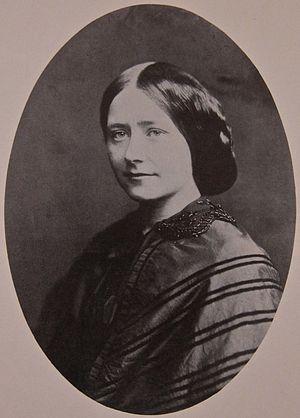
Ellen Ternan, la jeune actrice qui devint la maîtresse de Charles Dickens
Georgina Hogarth [/'dzɔ:'dzina 'həʊgɑːθ/] est la belle-sœur, la compagne et la confidente du romancier Charles Dickens qui, dans son testament, la décrit comme « le meilleur et le plus sûr ami que puisse avoir un homme ». Elle devient un membre essentiel de la maisonnée des Dickens dès qu'elle s'y installe. Elle suit Dickens après sa séparation d'avec son épouse Catherine et reste auprès de lui jusqu'à sa mort en 1870. Comme pour sa sœur Mary Scott, l'évoquer revient essentiellement à parler de son célèbre beau-frère, sans lequel elle serait sans doute restée inconnue, alors que, partageant son prestige, elle passe à la postérité.
Ellen Lawless Ternan, aussi appelée Nelly Ternan ou Nelly Robinson, née le 3 mars 1839 à Rochester, Kent, et morte le 25 avril 1914 à Fulham, est une actrice anglaise que sa liaison avec le romancier Charles Dickens a fait connaître du monde entier lorsqu'ont été révélés la réalité et les détails de l'affaire qui a provoqué la séparation de Dickens d'avec sa femme Catherine Hogarth Dickens.
Le Conte de deux cités, parfois intitulé en français Le Conte de deux villes ou Paris et Londres en 1793, est un roman de Charles Dickens publié en feuilleton hebdomadaire du 30 avril au 25 novembre 1859 dans la revue All the Year Round que Dickens vient de fonder ; dans le même temps, il paraît en fascicules mensuels avec des illustrations de Phiz, et aux États-Unis dans Harper's Weekly, mais avec un léger décalage.